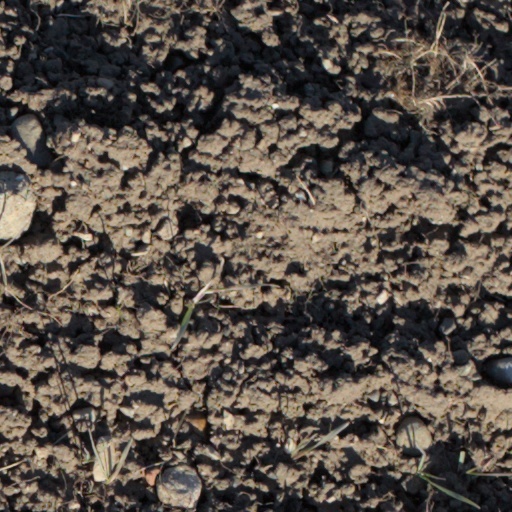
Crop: wheat